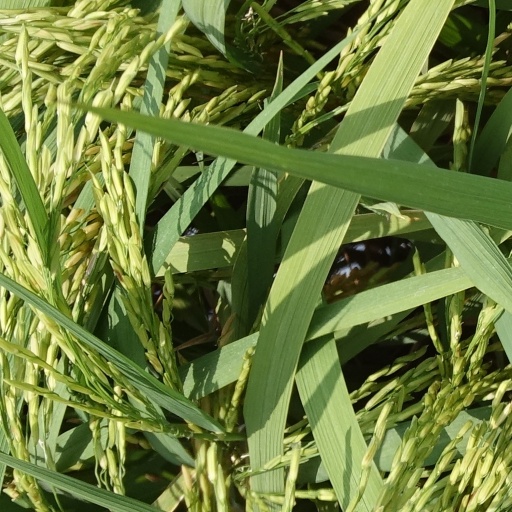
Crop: rice